Lee Quarry

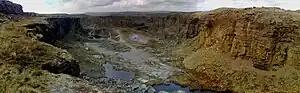
Lee Quarry

Lee Quarry is a mountain bike trail located near Bacup and Stacksteads in Rossendale Valley, Lancashire. Originally a working quarry, the quarry alongside its neighbour Cragg Quarry have been transformed. The trail was set up by Lancashire County Council and is free to use.